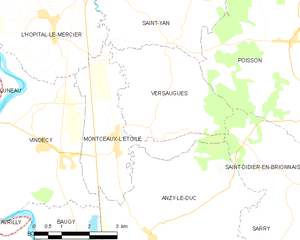
Carte des communes françaises